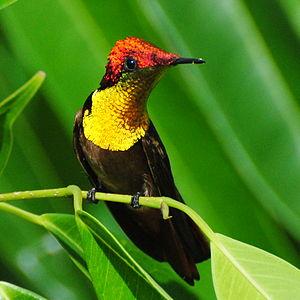
Le Colibri rubis-topaze est une espèce d’oiseaux de la famille des Trochilidae, la seule du genre Chrysolampis.